Bitterne Park

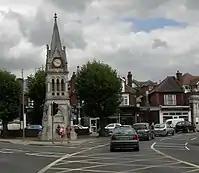
The clock tower at Bitterne Park Triangle.

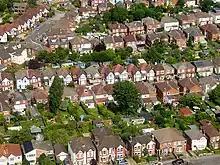
Aerial view of housing in Bitterne Park in 2016

The area is largely residential, with Bitterne Park Triangle as its focal point. A number of shops cluster around the Triangle.